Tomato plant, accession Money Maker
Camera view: tilt-top (135 deg); turntable rotation: 300 degrees
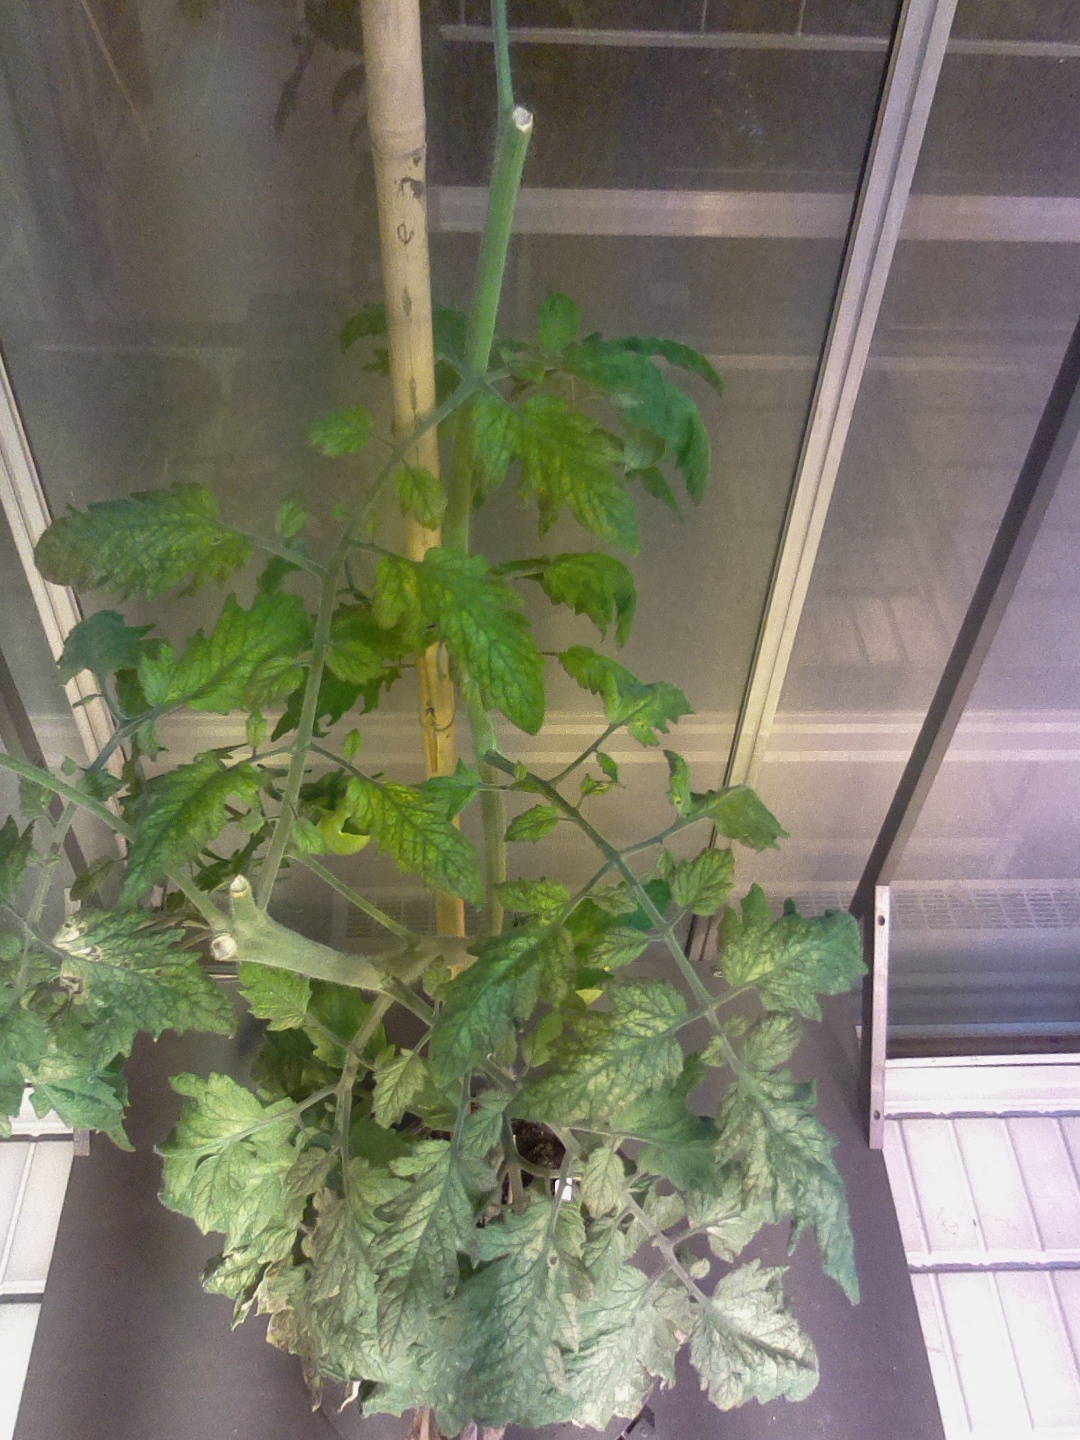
BBCH growth stage 78: 80% -90% of final fruit size